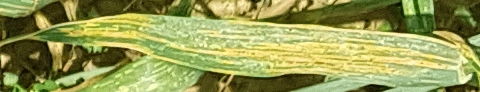
Label: Wheat___Yellow_Rust